Rock Garden, Darjeeling

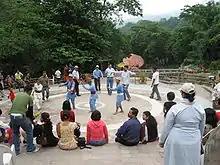
Tourists enjoying Gorkha folk dances at Ganga Maya Park

Ganga Maya Park is further down the road, about from the Rock Garden. Named after an innocent victim of police firing during the GNLF agitation, "it meanders down the course of a chortling mountain stream, past gazebos, clumps of flowering shrubs and trees, over humped backed bridges under which koi-carp coruscate, and into a circular lake with paddle boats and a waterfall." It has a small lake where boating facilities are available. Gorkha folk dances are performed to entertain the tourists.